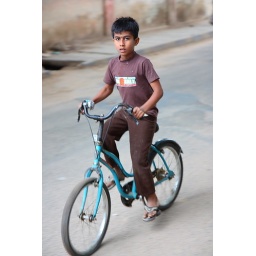
local boy gets around on his bike